2018 FIFA World Cup

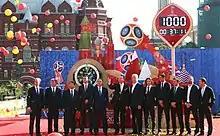
Launching of a 1,000 days countdown in Moscow

The full schedule was announced by FIFA on 24 July 2015 without kick-off times, which were confirmed later. On 1 December 2017, following the final draw, FIFA adjusted six kick-off times.